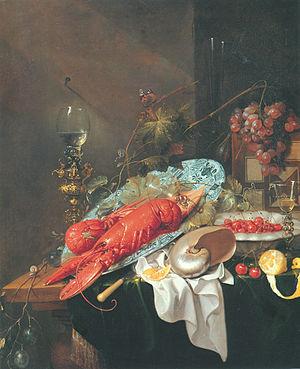
Les homards forment un genre de crustacés décapodes vivant dans la mer.